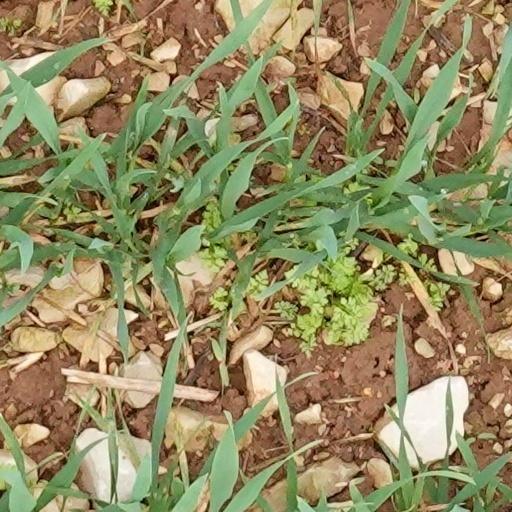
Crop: wheat